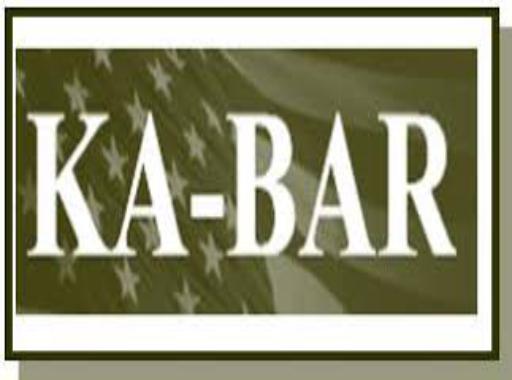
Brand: ka-bar
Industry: Others